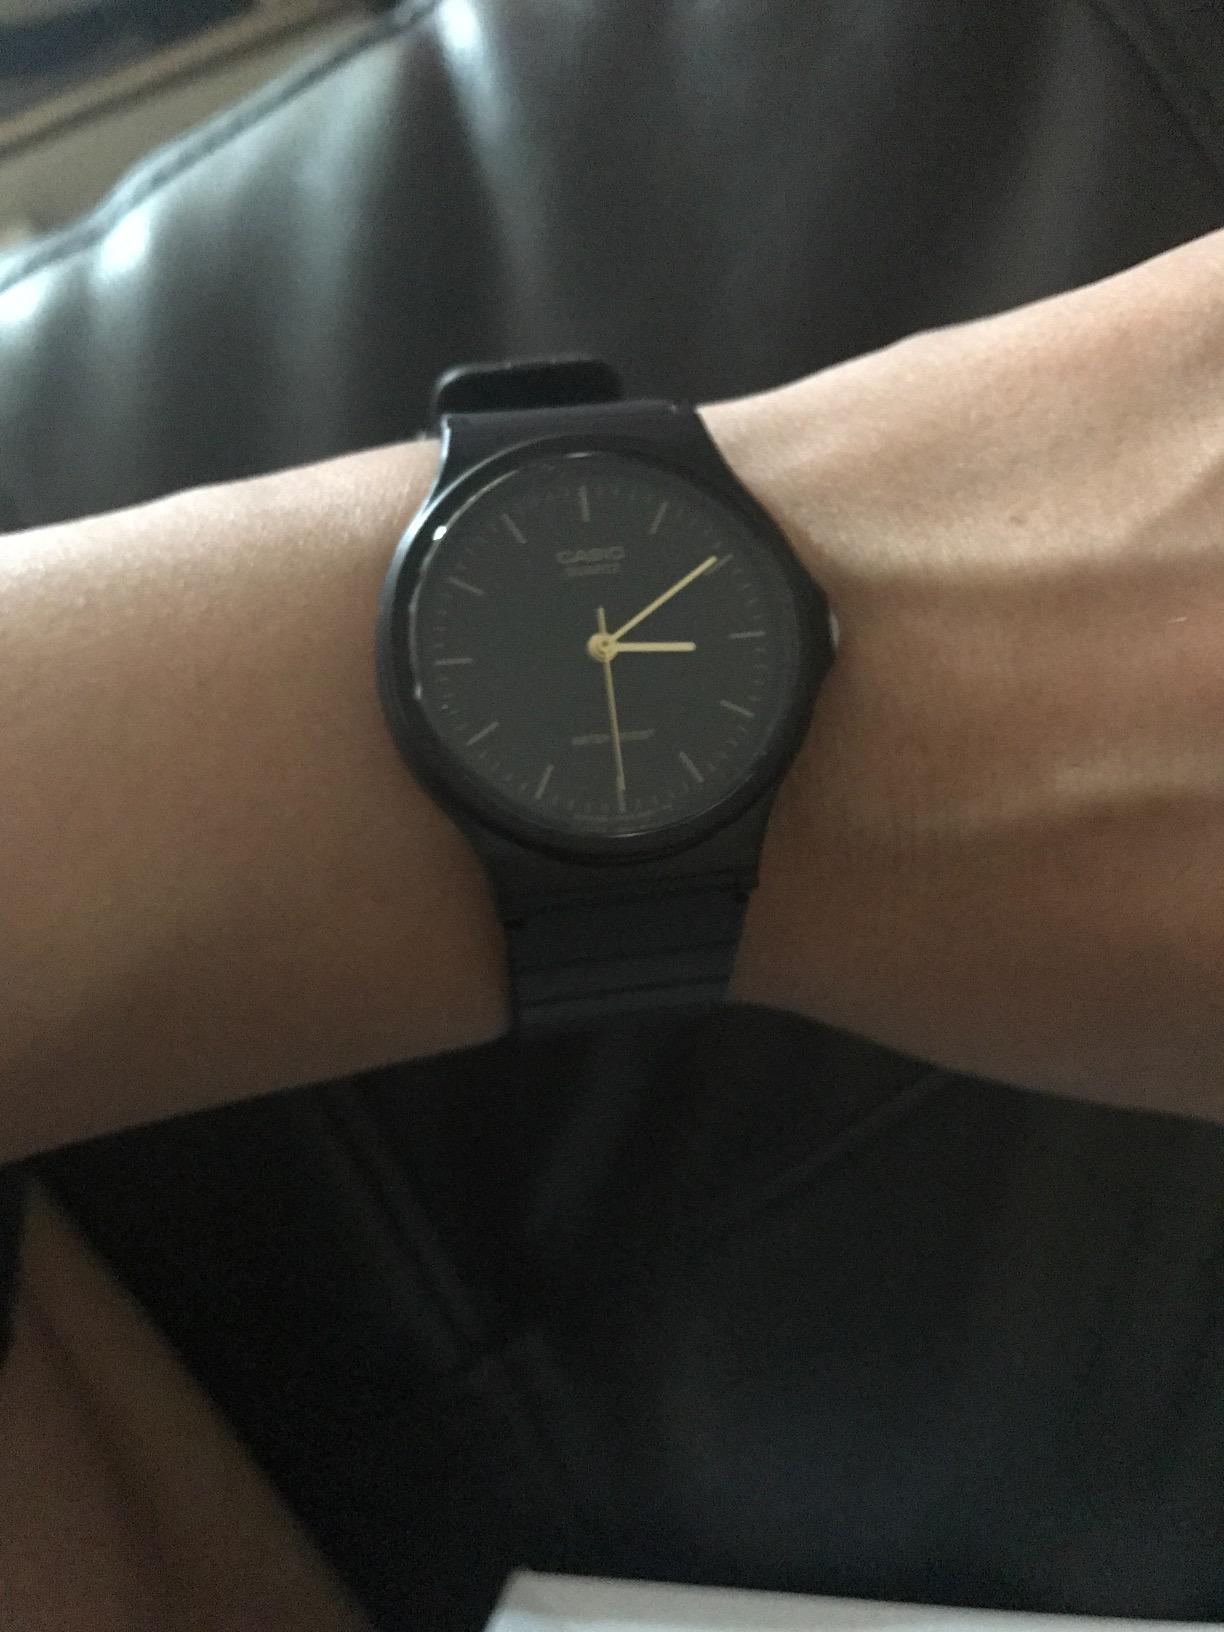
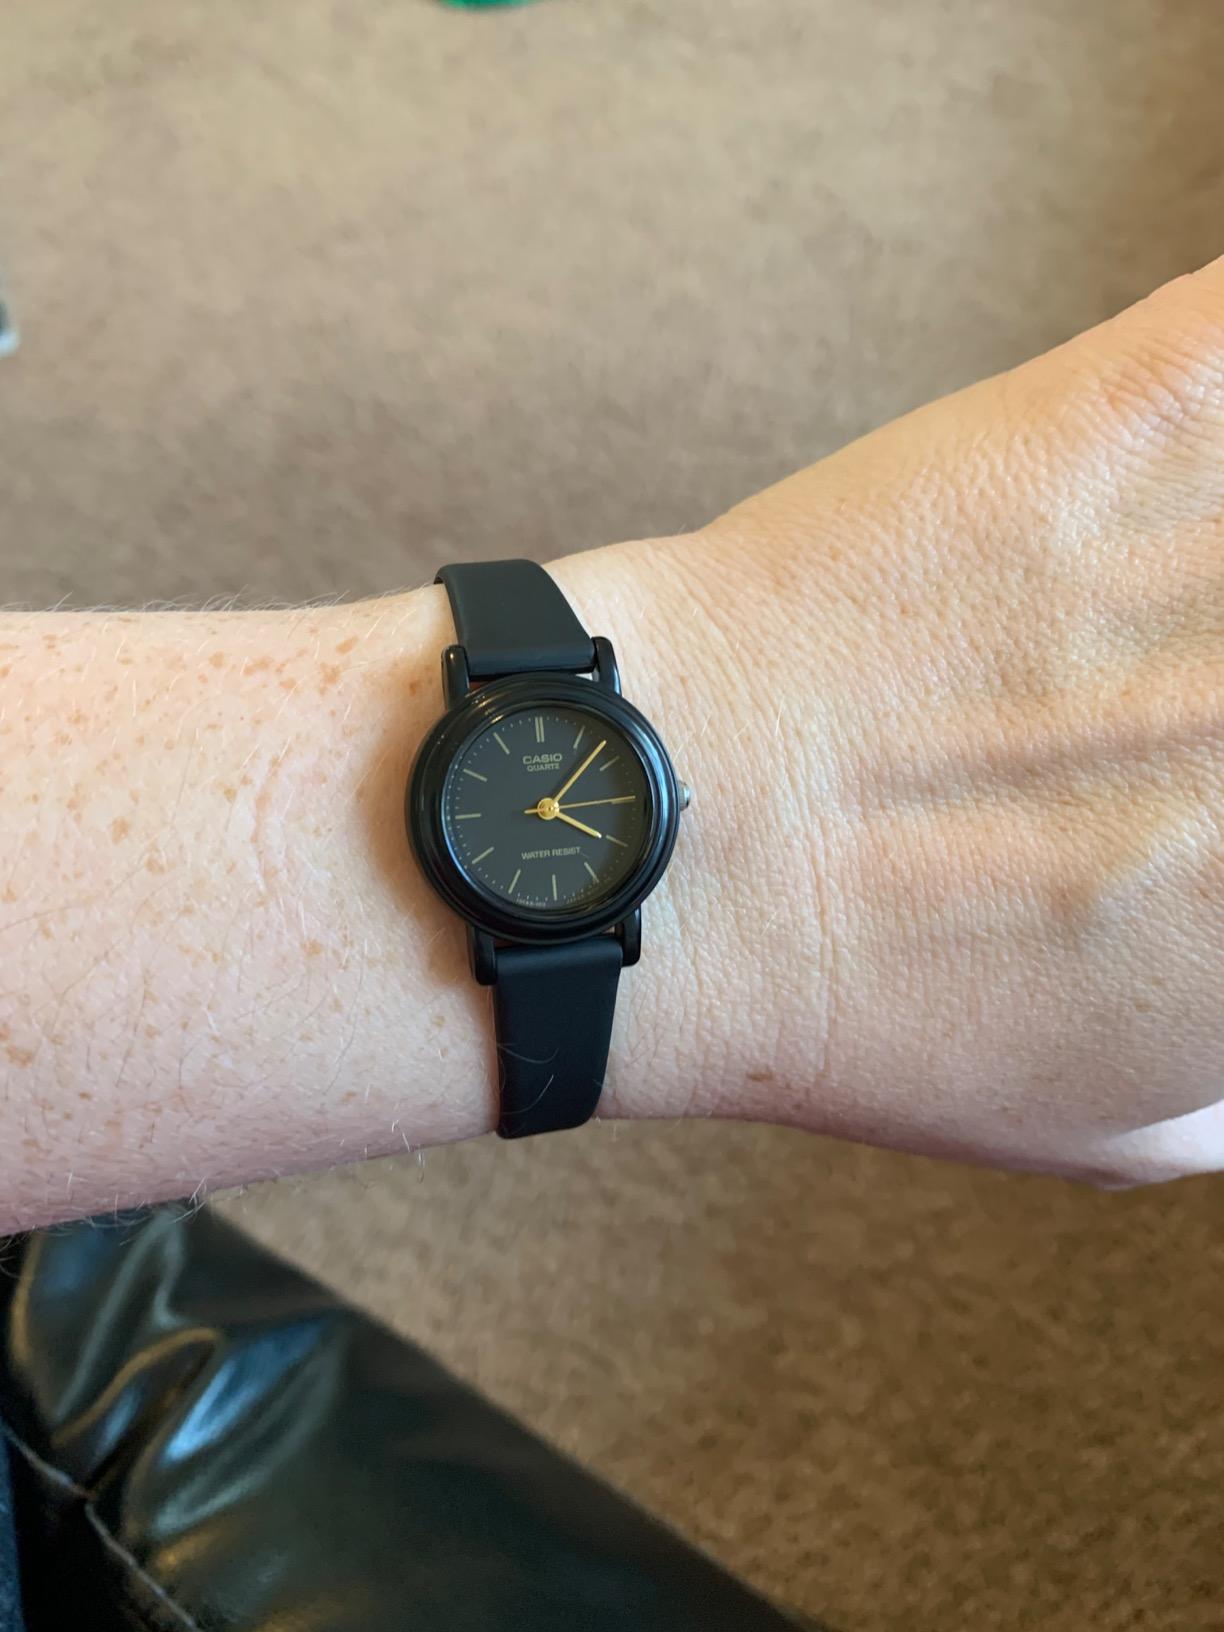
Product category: accessories_watch
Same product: no